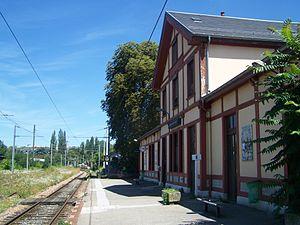
Quaie et voie principale de la gare française de Genève Eaux-Vives située à Genève, Suisse.
La gare de Genève-Eaux-Vives est une gare ferroviaire située dans le quartier des Eaux-Vives de Genève, et qui fut le terminus de la ligne d'Annemasse à Genève-Eaux-Vives. Jusqu'à sa fermeture provisoire le 27 novembre 2011 au soir, elle était la porte d'entrée genevoise du réseau TER vers la Haute-Savoie, via Annemasse, avec des liaisons ferroviaires directes pour Évian-les-Bains, La Roche-sur-Foron, Annecy ou Saint-Gervais-les-Bains-Le Fayet.